Hagia Triada Sarcophagus

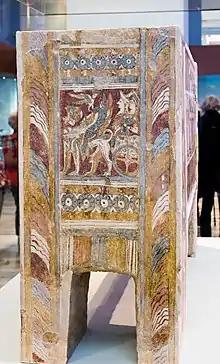
Side view

All four faces of the sarcophagus are fully painted in several colours, using the fresco technique otherwise only found in Minoan paintings on walls, and sometimes floors and ceilings. Each of the long sides has a long section with a narrative figure scene of a religious ritual. One of the short end sides has a roughly square section with a scene of a chariot with two figures, presumably goddesses as they are pulled by a griffin (possibly two), above which hovers a large bird. The other end has two scenes, the upper almost entirely missing, but probably with a procession of male figures. The lower scene again has two figures in a chariot pulled by two horses.